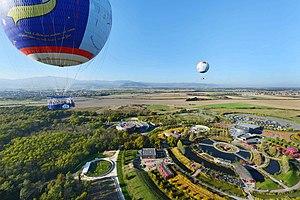
Les ballons captifs du Parc du Petit Prince
Aerophile SAS est le leader mondial du ballon captif. C'est une entreprise française spécialisée dans le développement et l'exploitation de ballons captifs. Depuis sa création en 1993 l'entreprise a installé plus de 97 ballons captifs dans 35 pays et fait voyager 1 million de passagers à travers le monde.